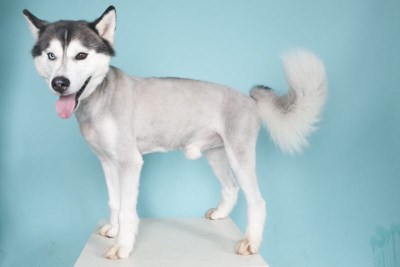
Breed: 1160-n000003-Siberian_husky